Mitchell Park, South Australia

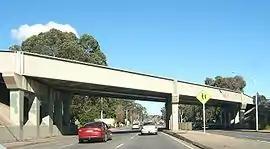
Seaford railway line overpass, looking south from Marion Road

Mitchell Park is a suburb south of Adelaide. It shares common boundaries with Marion, Bedford Park, Clovelly Park, and Ascot Park. In recent years it has undergone major redevelopments through a program of urban renewal which included the renovation of many properties owned by the former South Australian Housing Trust. These projects have won many awards.